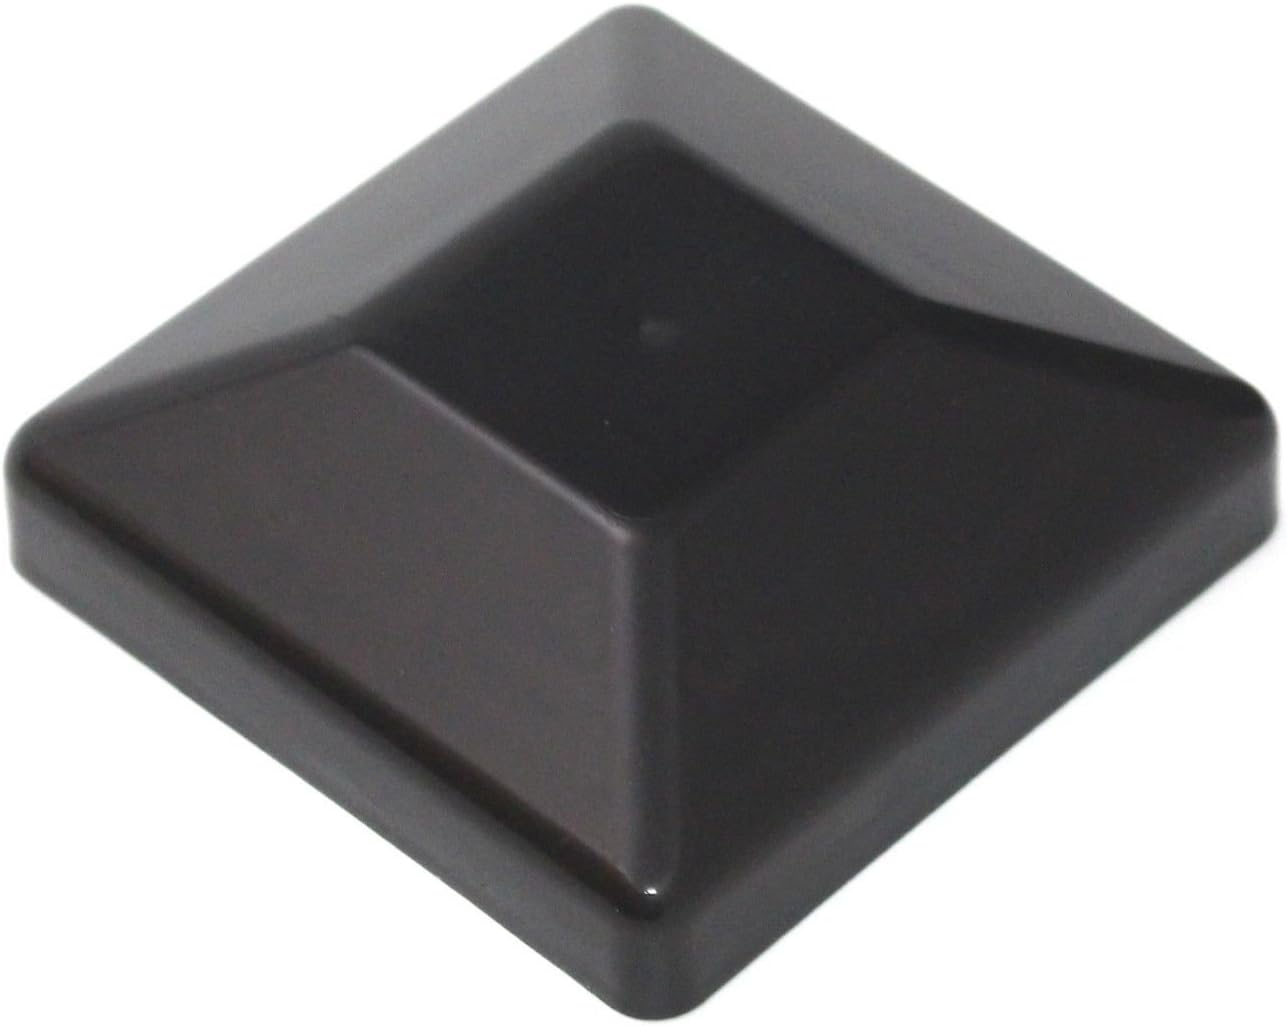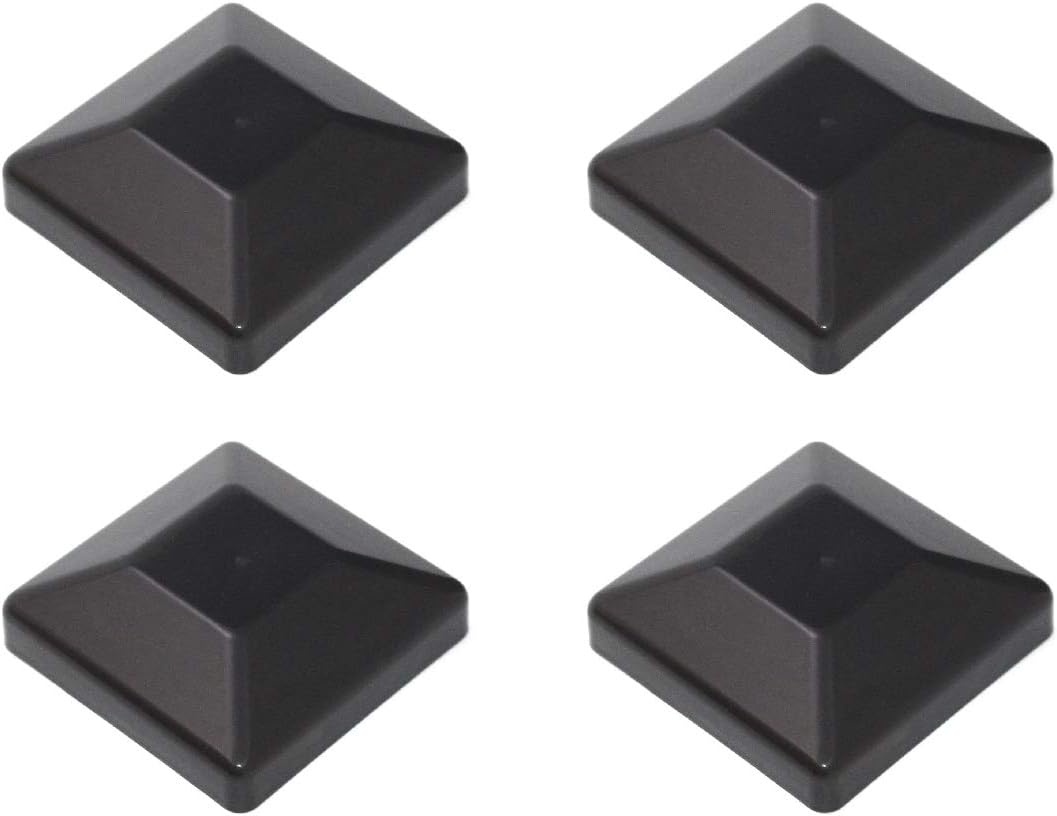
Deck Fence Post Caps Decorative 4x4 Wolmanized Pressure Treated Plastic Durable - It Comes Only with Its Unique Ebook Sold By House Deals
Category: Tools & Home Improvement
MADE IN USA Very durable a Full 1/8 inch Thick protect your treated Posts From Water and The SUN Damage Cap presses over the out side of a 4X4 Post . Easy Can be Installed using a NAil The hole is Partially There But not completely thru until you complete the hole with either the nail or a small drill or the caps can be glued on if you Prefer. The exact Inside Dimension is 3 5/8X 3 5/8
Features: MADE IN U.S.A | Very durable a Full 1/8 inch Thick protect your treated Posts From Water and The SUN Damage | Easy Can be Installed using a NAil | The exact Inside Dimension is 3 5/8X 3 5/8 | It Comes Only with Its Unique Ebook Sold By House Deals